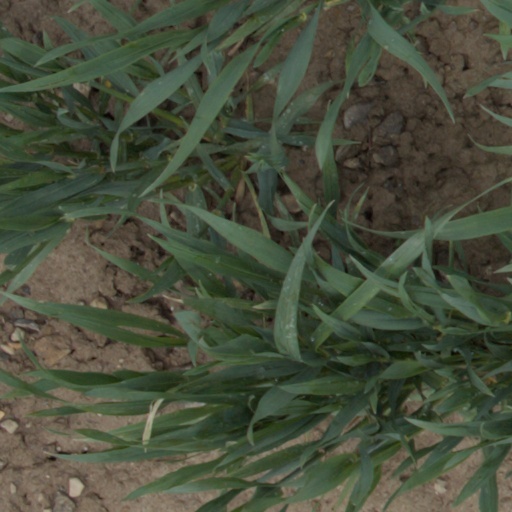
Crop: wheat